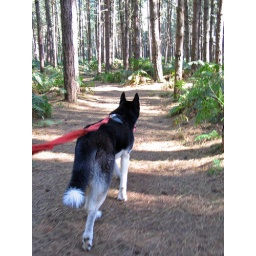
Wolfy feels equally at home in the forest as in the town.